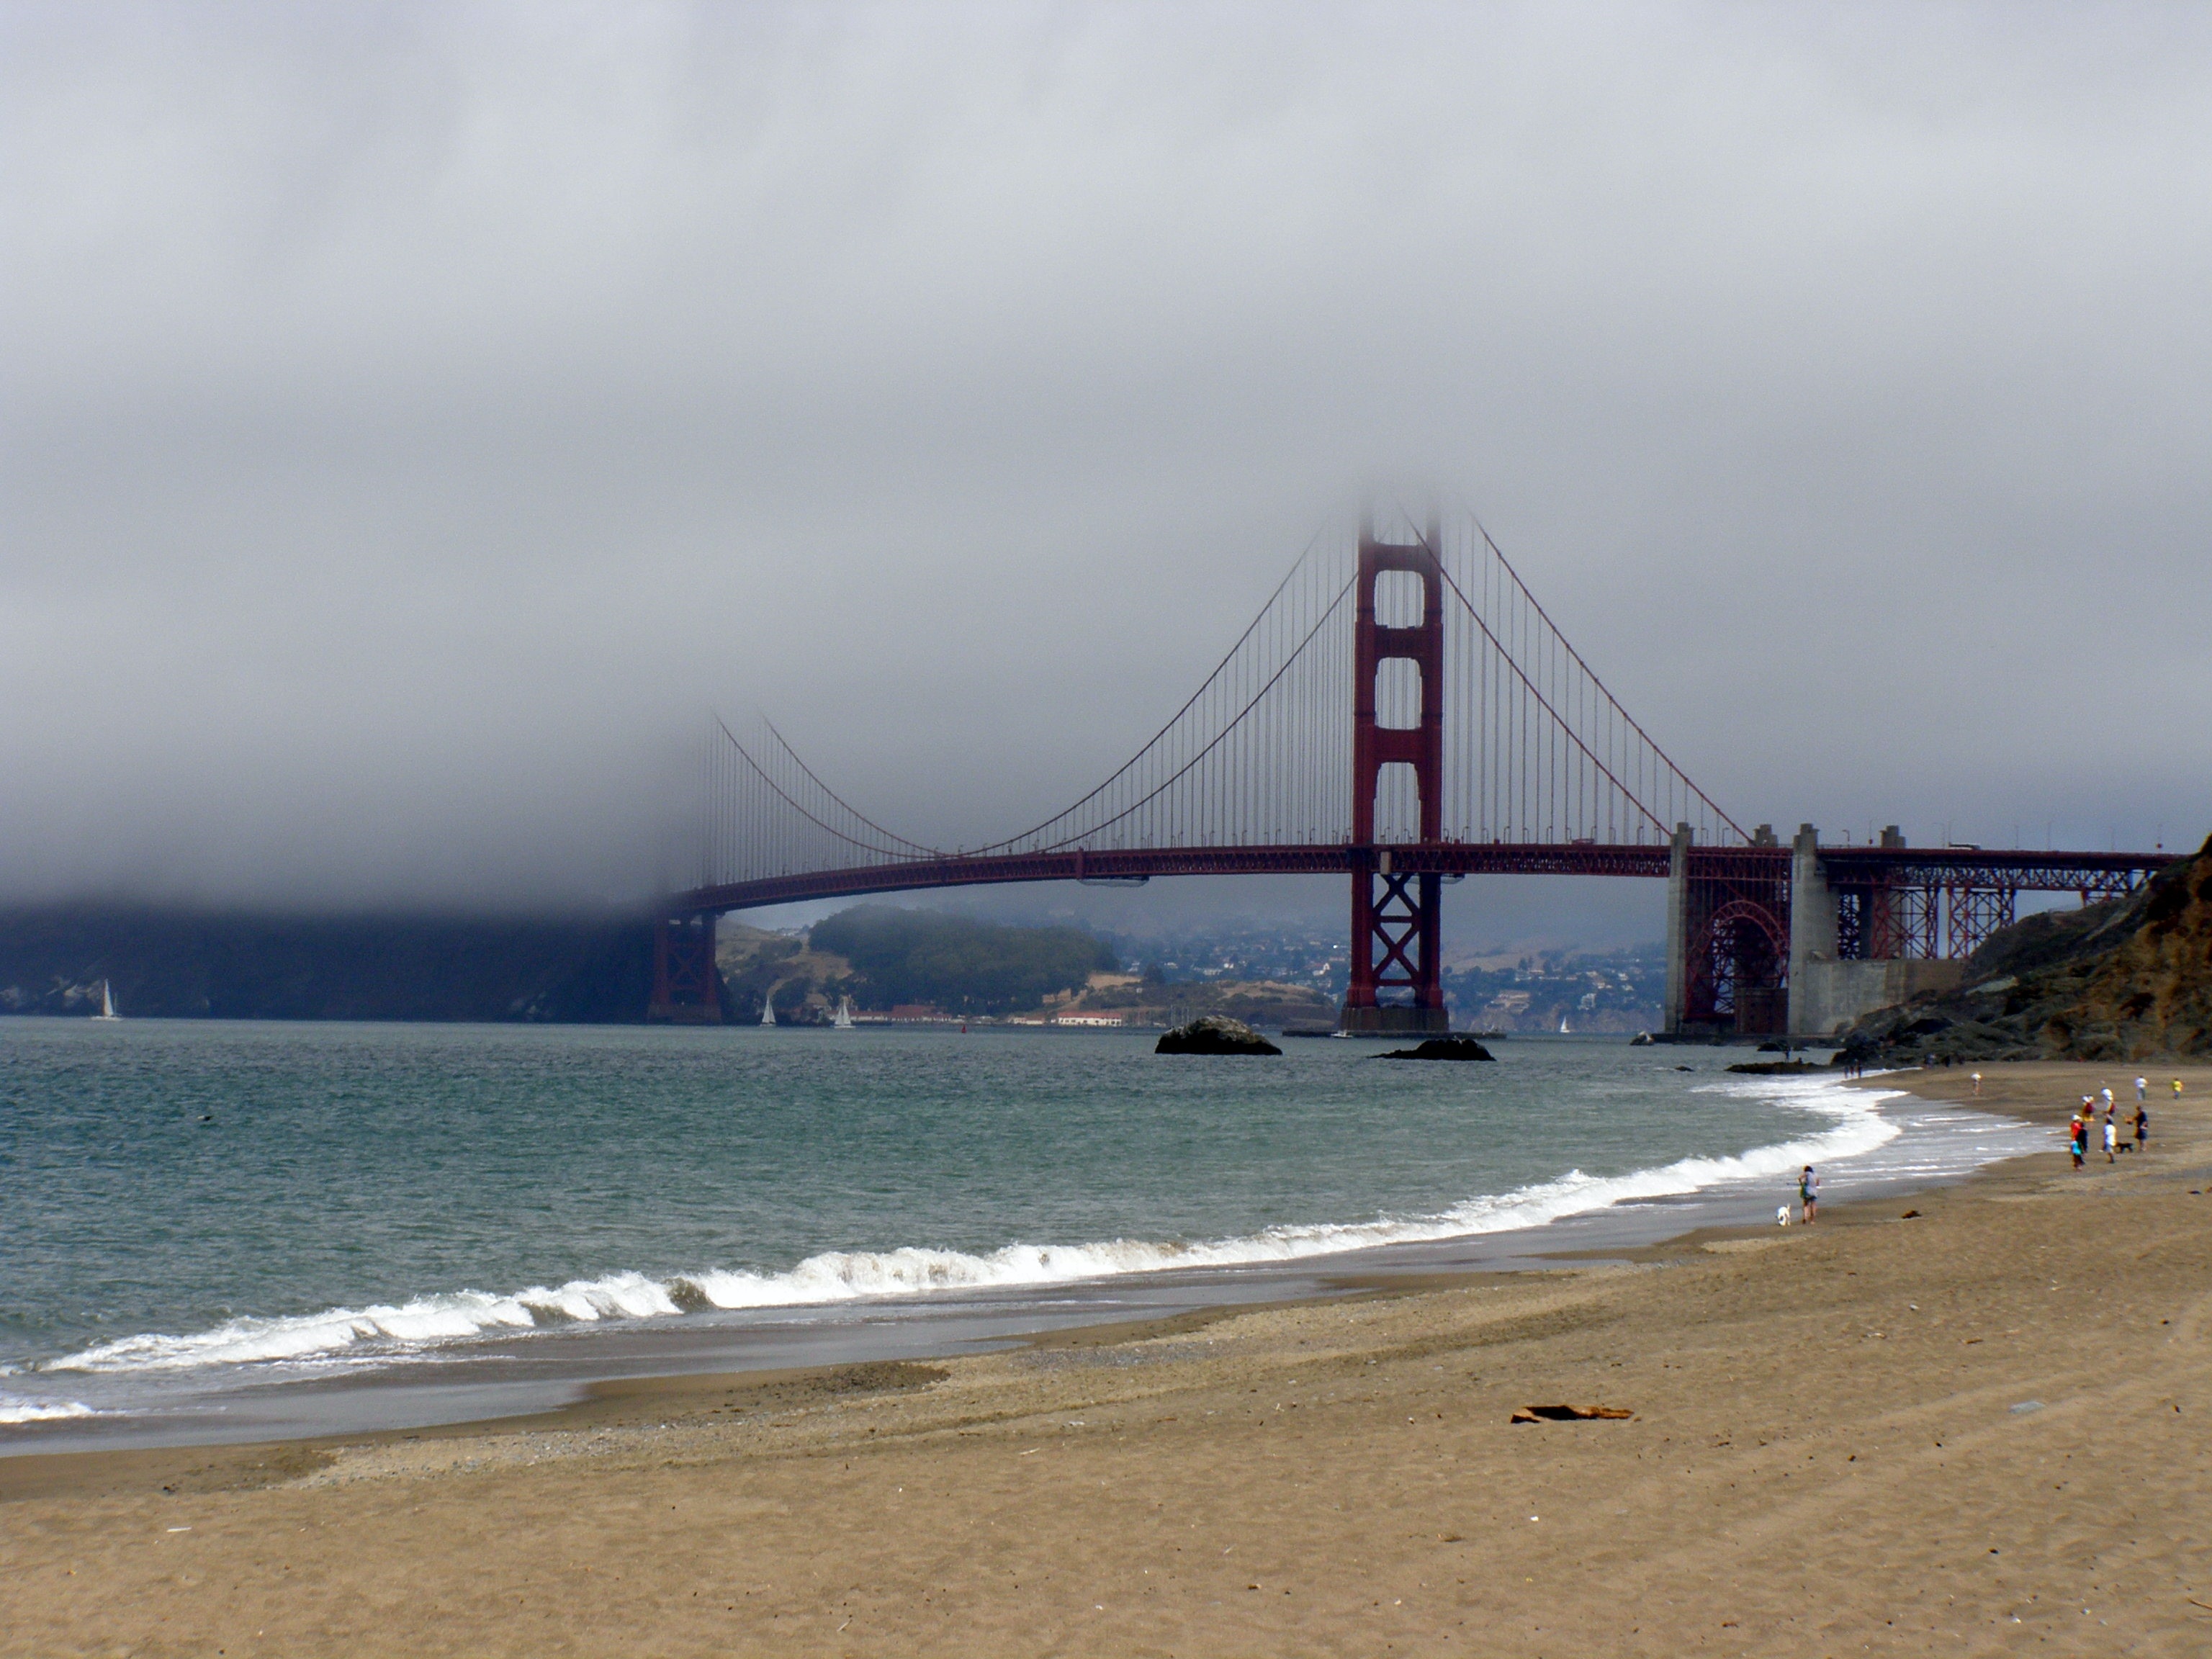
beach, sea, coast, water, sand, ocean, cloud, architecture, fog, mist, bridge, shore, wave, wind, foggy, vacation, travel, golden gate bridge, golden, vehicle, usa, america, bay, attraction, tourism, gate, california, san, famous, pacific, francisco